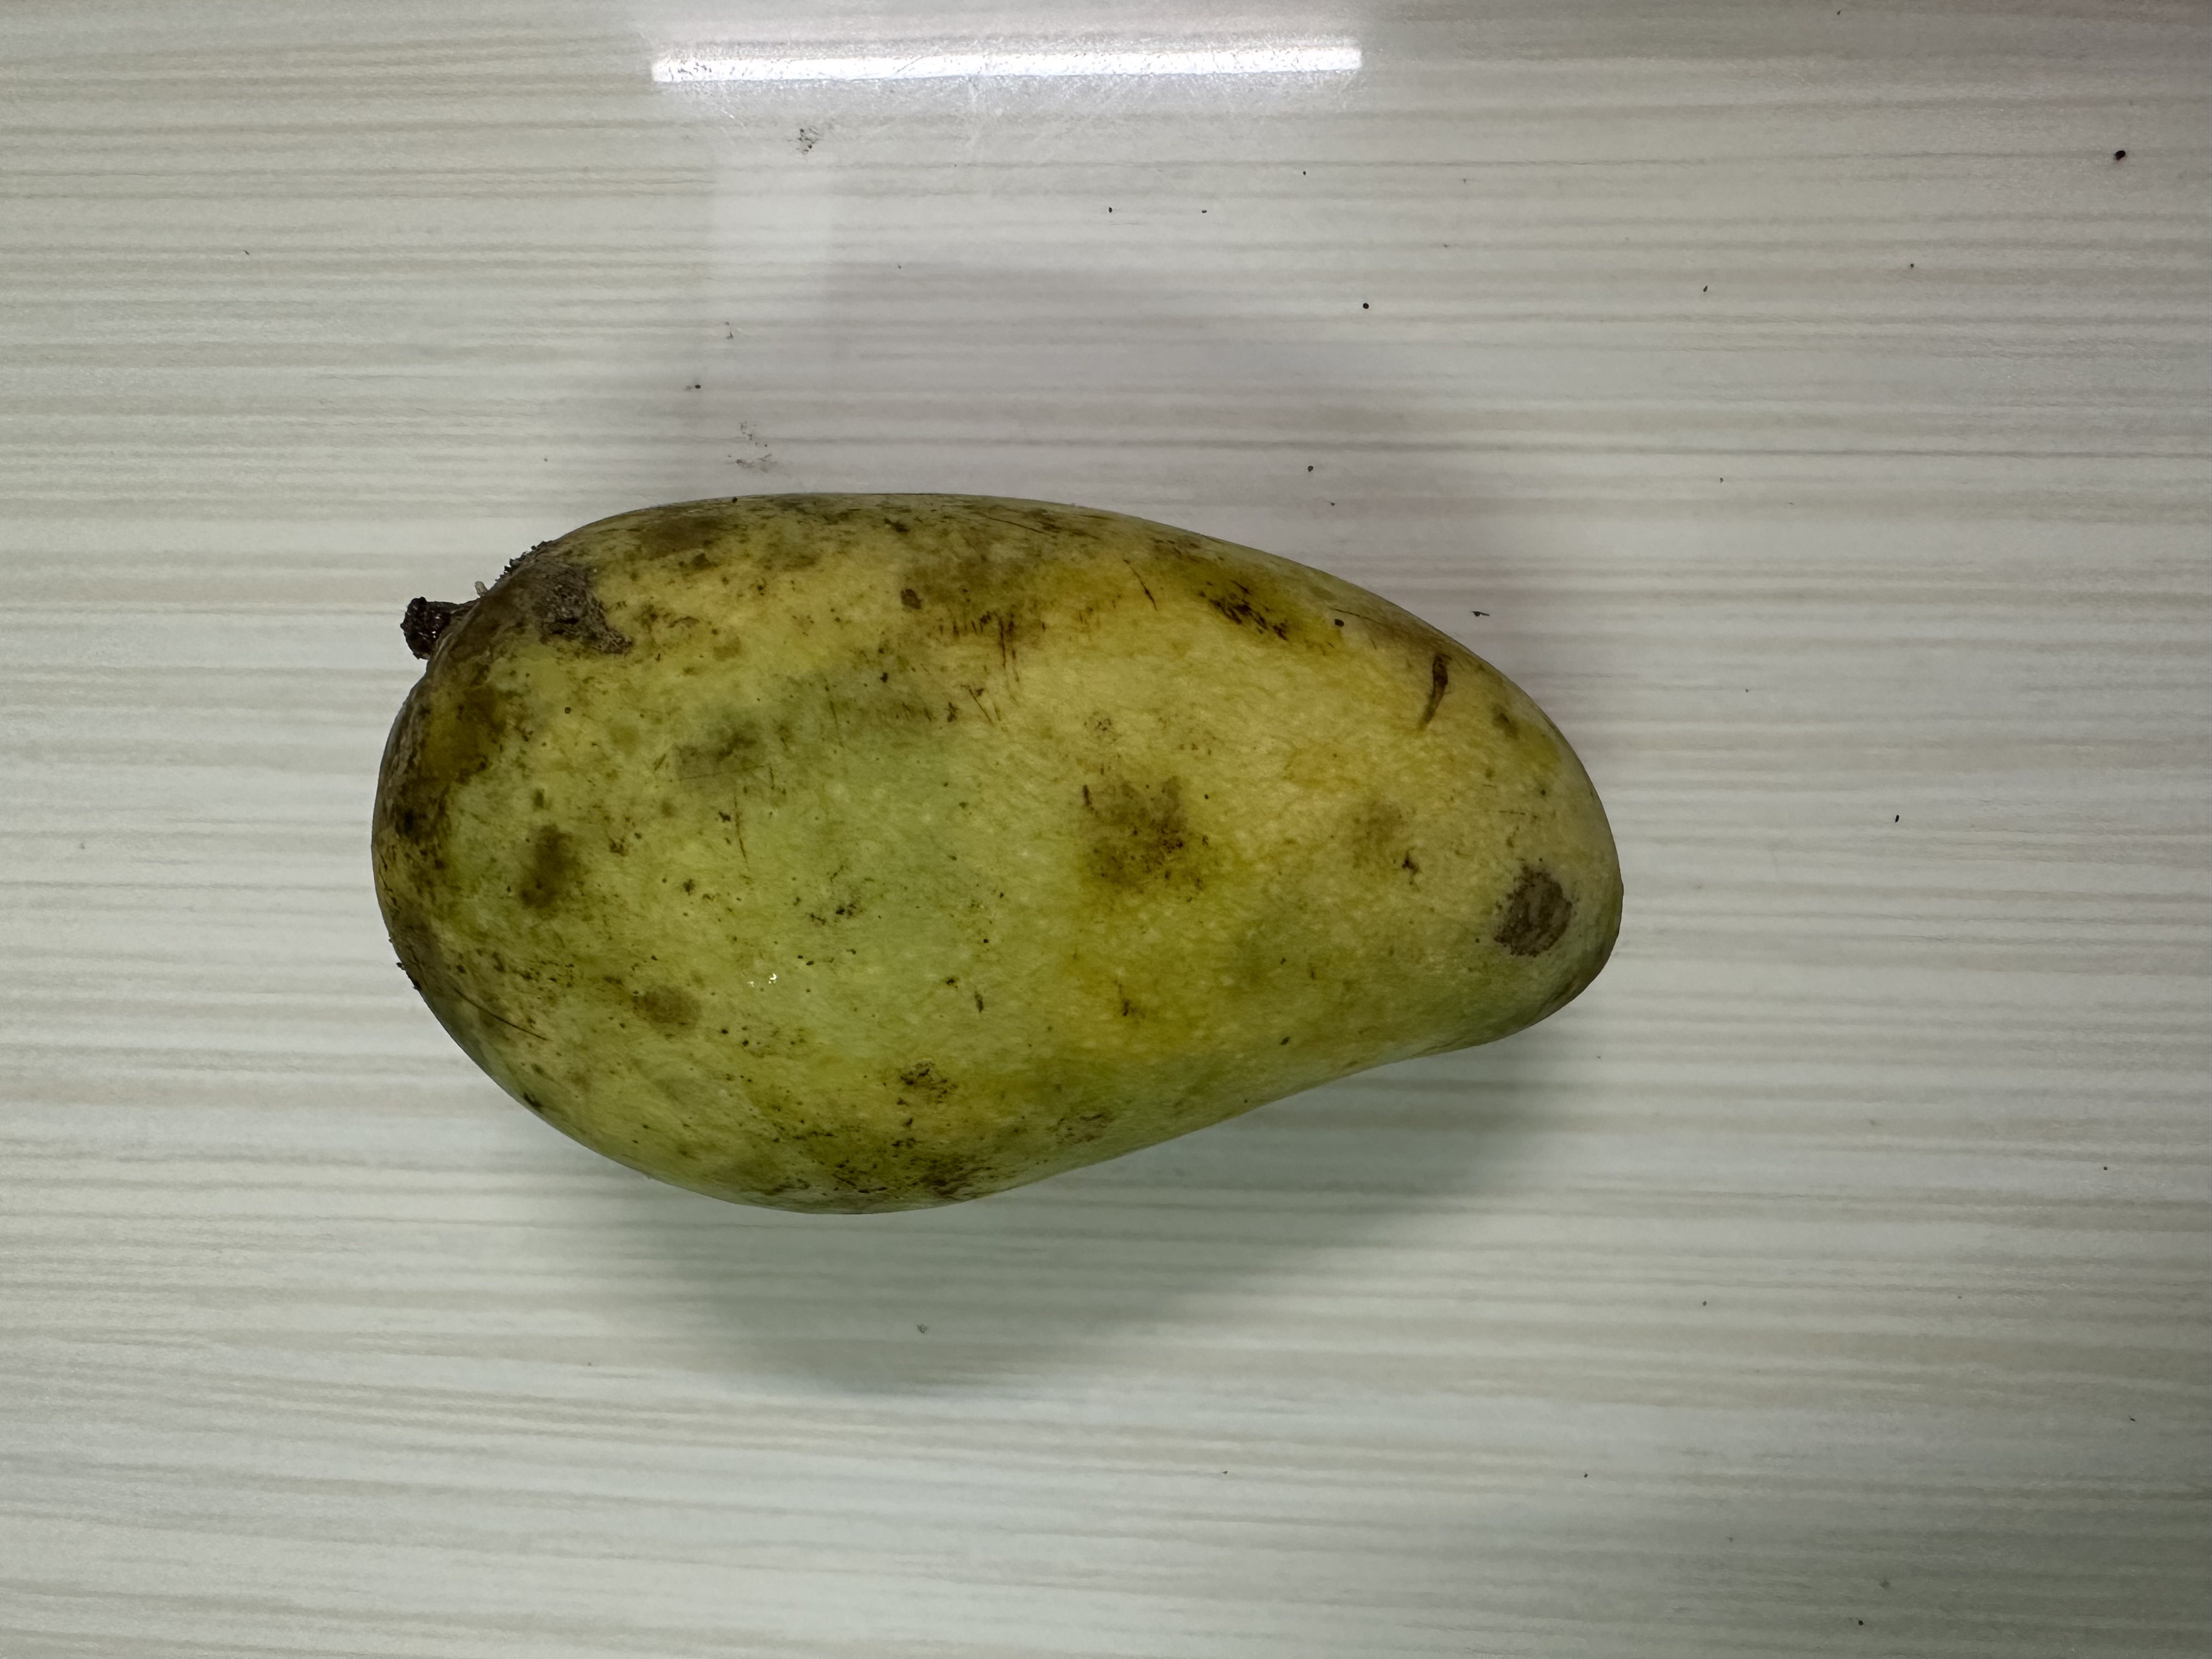
Mango variety: Katimon